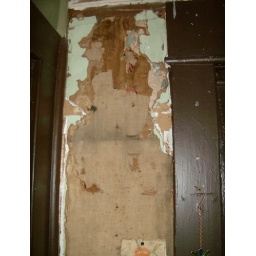
Layer upon layer of FABRIC, wallpaper, plaster, and paint in a cross section of an old house